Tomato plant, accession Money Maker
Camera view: vertical (180 deg); turntable rotation: 120 degrees
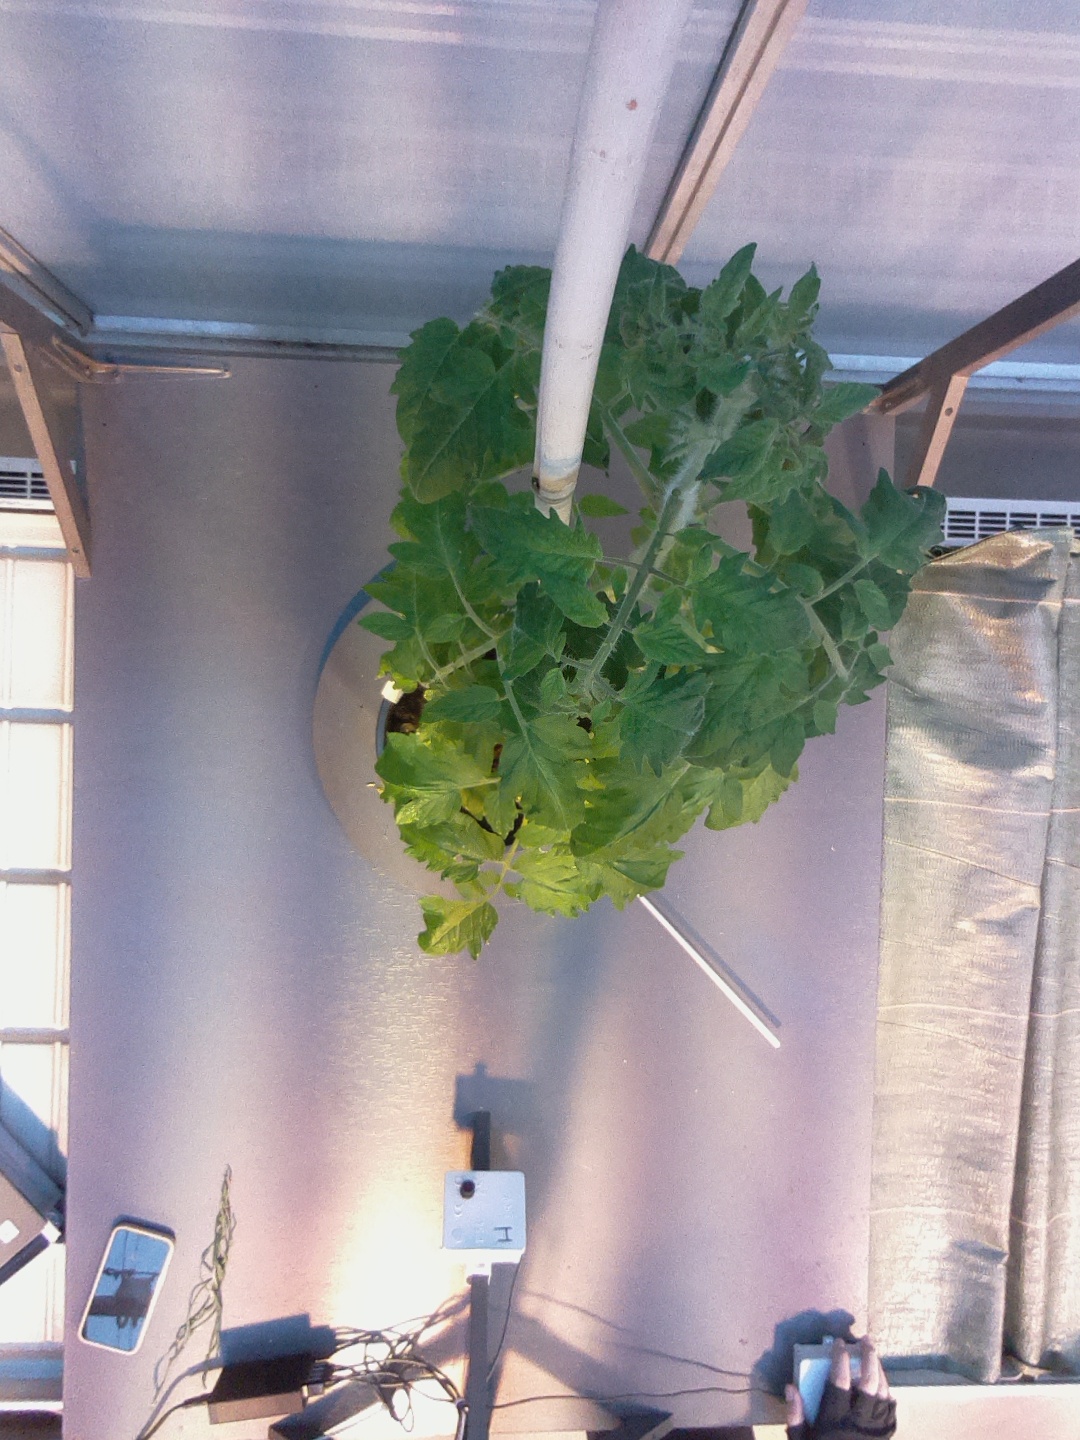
BBCH growth stage 65: Full flowering, 50%-60% of flowers open, first petals falling